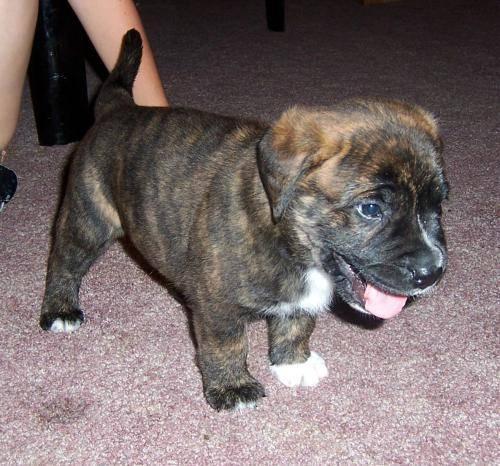
dog